Leila Otadi

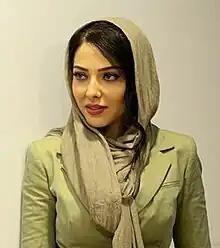

Leila was born in Tehran/Shemrian. At age of 7, she had a chance to begin acting in films. However, her family and she thought school was more important for her at the time than acting. She was introduced to stage acting at the age of 18. Leila's film debut was "Black Eyes" by Iraj Ghaderi. Since then, she has starred in many films and recently became the highest paid actress in Iran. She speaks Persian and Turkish fluently and plays tennis, enjoys horseback riding and many other sports.